Coolie Killer

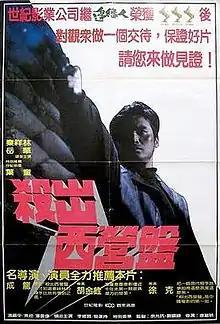
Film poster

Coolie Killer is a 1982 Hong Kong action film directed by Terry Tong and starring Charlie Chin, Elliot Ngok, Lisa Chiao Chiao and Cecilia Yip.